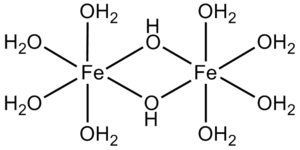
Un ligand pontant est un ligand qui se connecte à deux atomes ou plus, généralement des ions métalliques, ce ligand pouvant être atomique ou polyatomique. Virtuellement, tous les complexes organiques sont des ligands pontants, ce terme est donc réservé à des petits ligands tels que les pseudohalogénures ou des ligands spécifiquement conçus pour se lier à deux atomes métalliques.